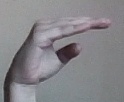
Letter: jeem